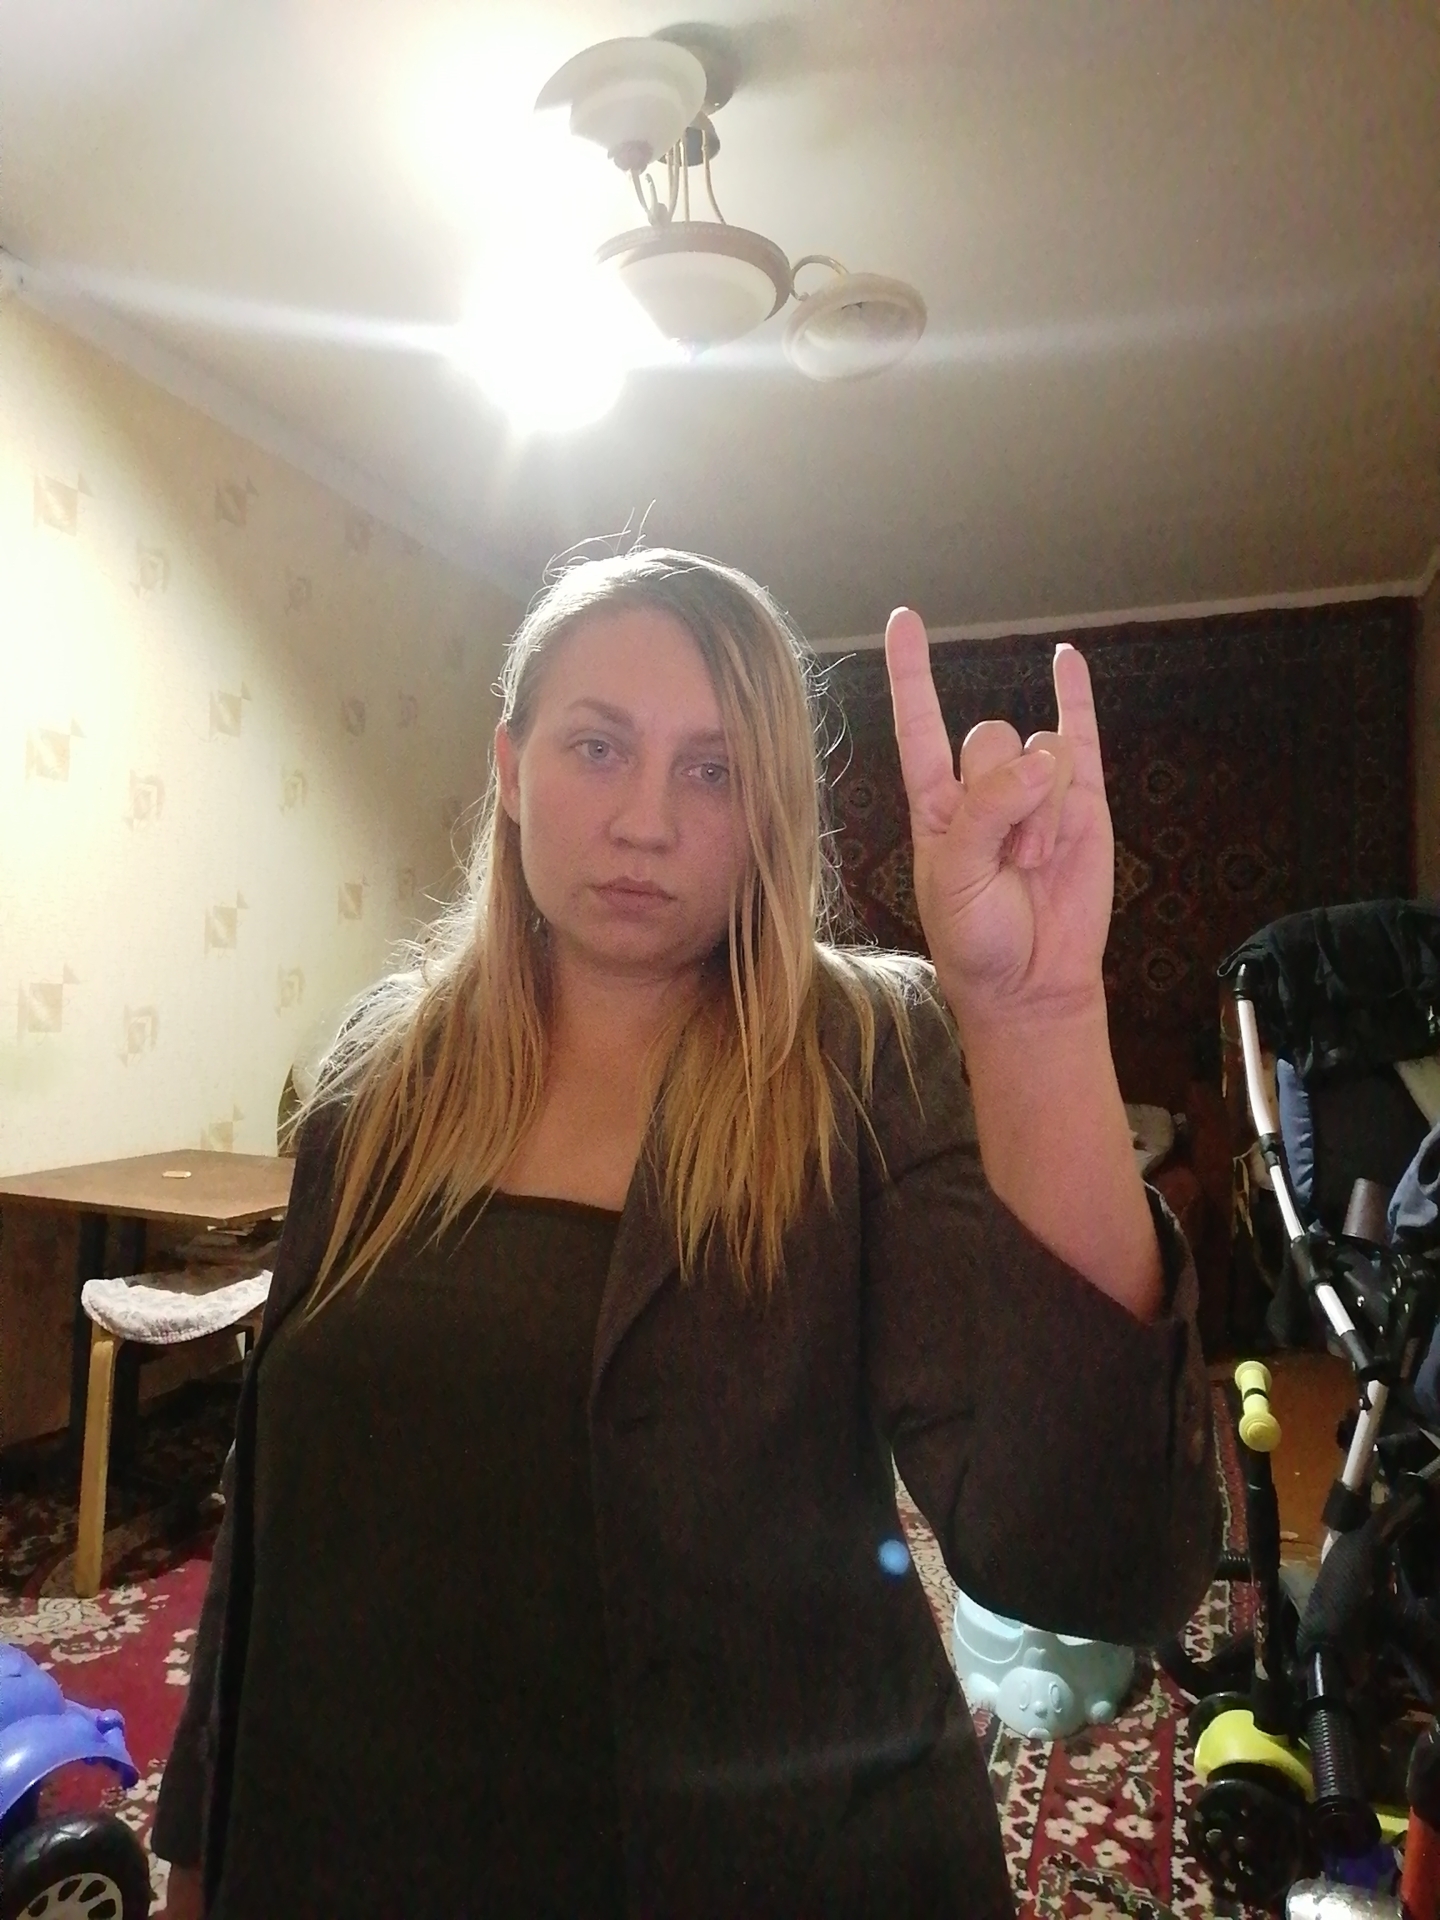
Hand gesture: rock